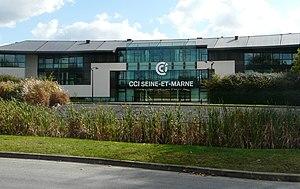
Siège de la CCI Seine-et-Marne
La chambre de commerce et d'industrie de Seine-et-Marne est une chambre de commerce et d'industrie territoriale rattachée à la chambre de commerce et d'industrie de région Paris Île-de-France. Elle est issue de la fusion des chambres de commerce et d'industrie de Melun et de Meaux, fin 2004.
Serris est une commune française située dans le département de Seine-et-Marne, en région Île-de-France. Serris fait partie du secteur IV de la ville nouvelle de Marne-la-Vallée, appelé Val d'Europe, et de l'intercommunalité Val d'Europe Agglomération.